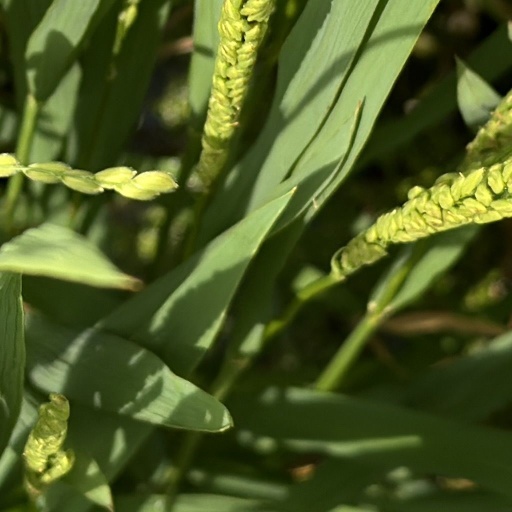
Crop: rice